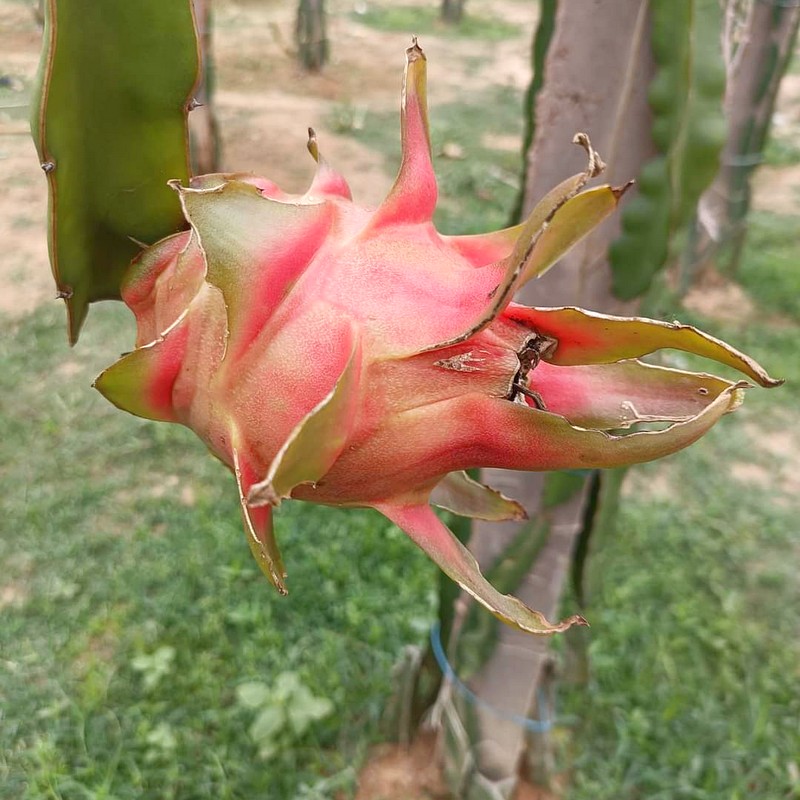
Label: Mature Dragon Fruit